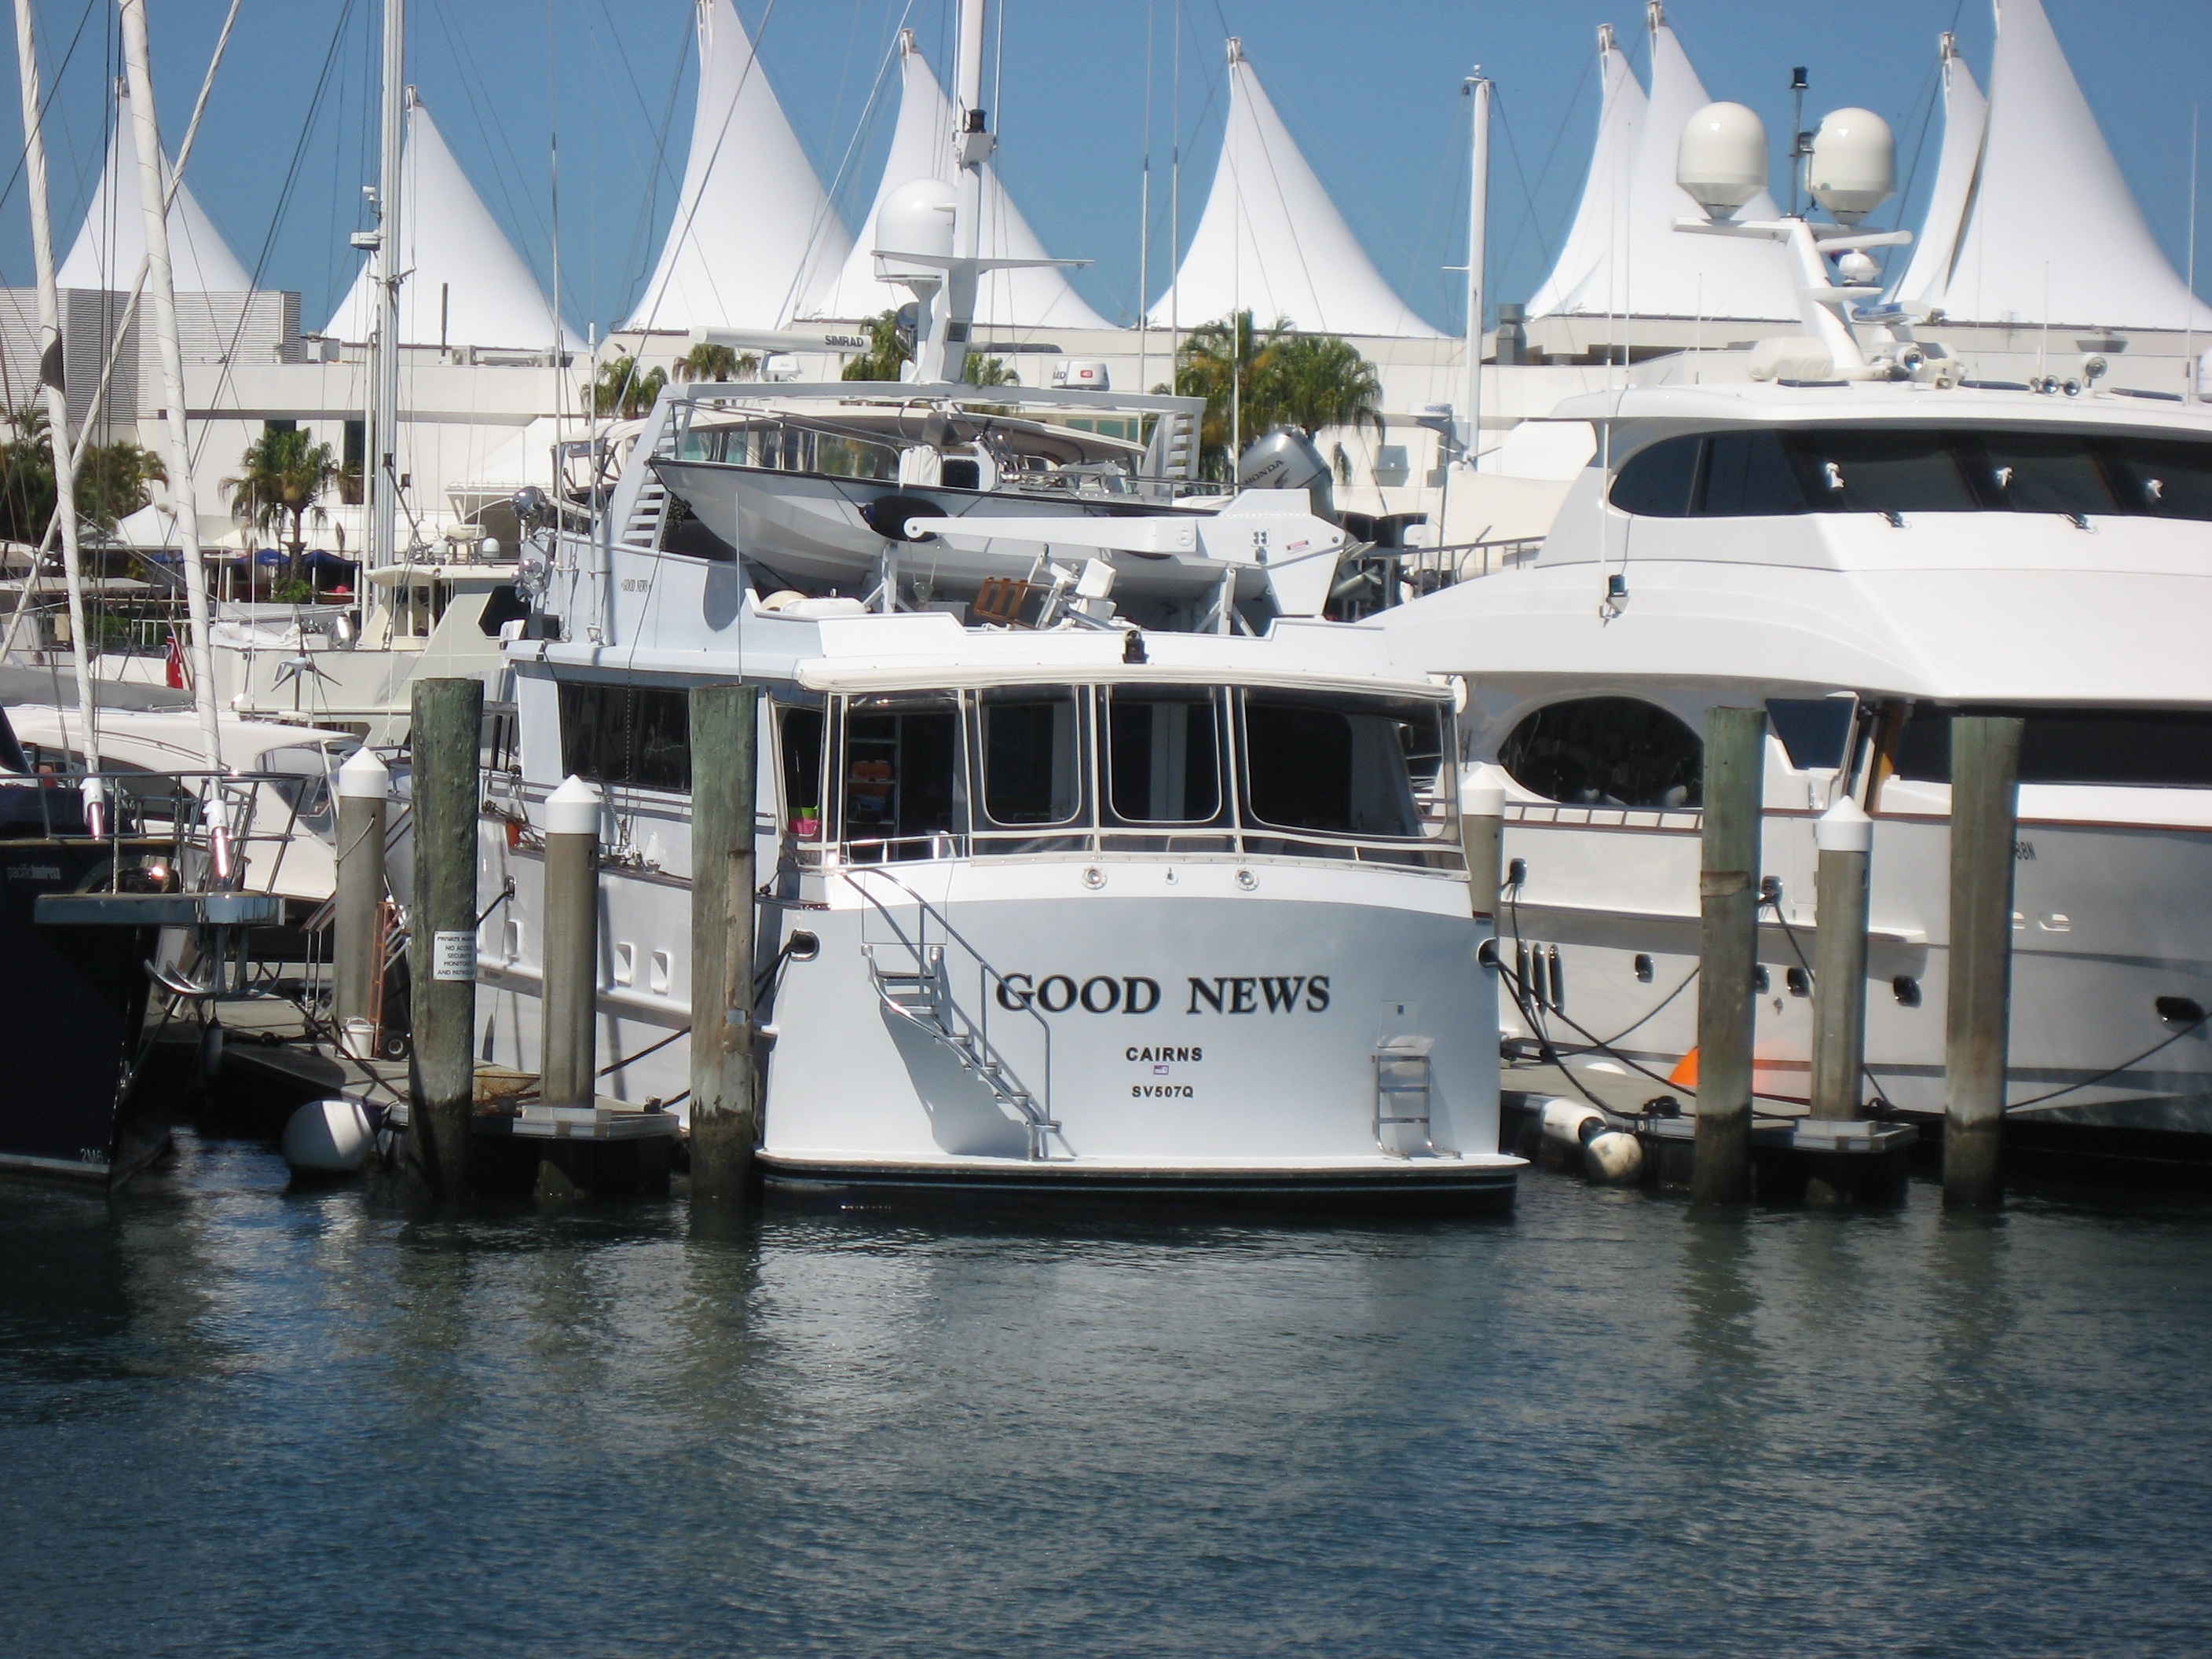
water, dock, boat, ship, vehicle, yacht, marina, southport, boats, watercraft, shopping centre, motor ship, passenger ship, luxury yacht, gold coast